University Boulevard Line

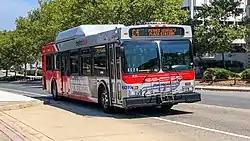
Route C4 at Hyattsville Crossing

On May 15, 2003, the original bus bays inside Prince Georges Plaza mall, were demolished in order to build a new Target store. Routes C4 along with routes 86, F4, F6, F8, R2, R3, R4 and TheBus 13, 14, 18 have stopped entering and looping inside around the mall.